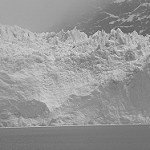
Label: B & W